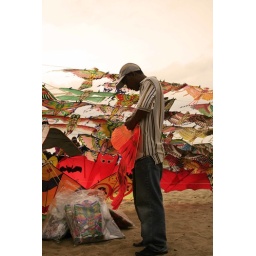
This is one of the kites seller in kelantan. They are selling it along the beach and it is colorful :)